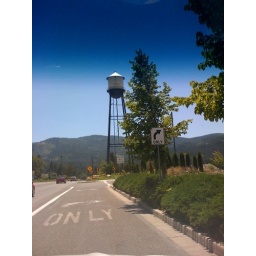
Old water tower in Post Falls